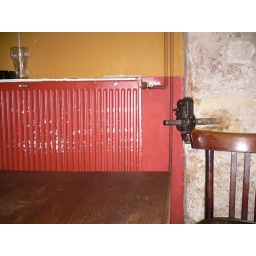
table view from a little bar in the bastille. i loved the color palette and leffe.